Peroxisome proliferator-activated receptor alpha

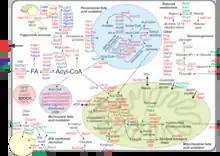
Mouse liver PPARalpha transcriptome

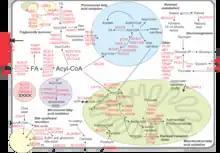
Human hepatocyte PPARalpha transcriptome

PPAR-α is a transcription factor regulated by free fatty acids, and is a major regulator of lipid metabolism in the liver. PPAR-alpha is activated under conditions of energy deprivation and is necessary for the process of ketogenesis, a key adaptive response to prolonged fasting. Activation of PPAR-alpha promotes uptake, utilization, and catabolism of fatty acids by upregulation of genes involved in fatty acid transport, fatty acid binding and activation, and peroxisomal and mitochondrial fatty acid β-oxidation. Activation of fatty acid oxidation is facilitated by increased expression of CPT1 (which brings long-chain lipids into mitochondria) by PPAR-α. PPAR-α also inhibits glycolysis, while promoting liver gluconeogenesis and glycogen synthesis.